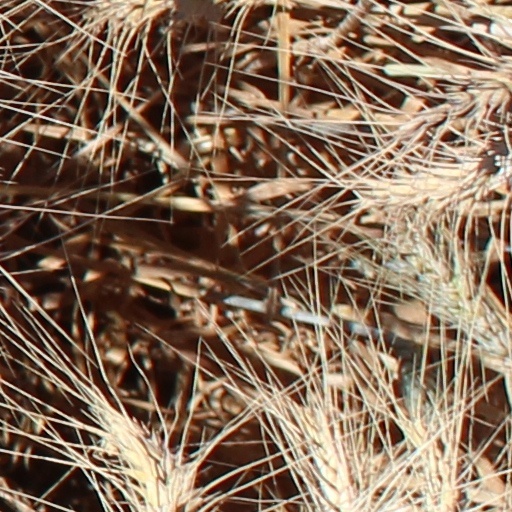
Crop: wheat